Clay Travis

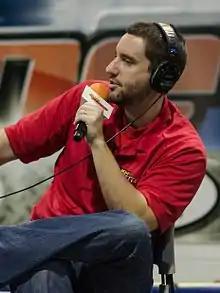
Travis in 2013

Travis originally worked as a lawyer in the U.S. Virgin Islands and Tennessee. He attracted media attention in late 2004 with his personal blog written while he was living in the U.S. Virgin Islands and working for Dudley, Topper and Feuerzeig. A Tennessee Titans fan, Travis was unable to get NFL Sunday Ticket, the satellite TV package to watch NFL games in the islands, and went on a "pudding strike", eating only pudding every day for 50 days, with the goal of forcing DirecTV to carry the package in the Virgin Islands. The effort failed, but he blogged about the experience and received media attention.